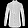
Label: Shirt